Tehelné pole (1939)

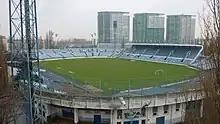
The stadium in January 2011

Plans were made to demolish the stadium and replace it with a new one. The new stadium was planned to have a capacity of around 35,000 and cost around €80 million. The need for a new stadium stemmed from UEFA rules requiring international matches to be played in stadiums of certain standards from 2008, however, Slovakia lacked these stadiums. In July 2009, the Slovak government decided to support the construction of a new stadium. The demolition works were planned for March–April 2010 and the new stadium was planned to open in December 2017. Its capacity was planned to be 22,000 spectators with a possible enlargement to 30,000.